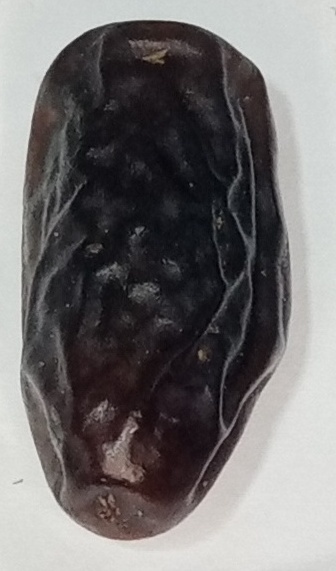
Variety: gajar
Size: medium
Grade: grade-1